Sérgio Oliveira

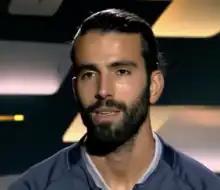
Oliveira in 2022

Sérgio Miguel Relvas de Oliveira (born 2 June 1992) is a Portuguese professional footballer who plays as a central midfielder for Campeonato Brasileiro Série A club Sport Recife.